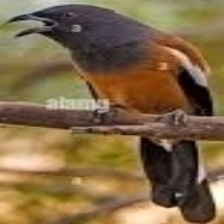
Species: RUFOUS TREPE
Scientific name: DENDROCITTA VAGABUNDA